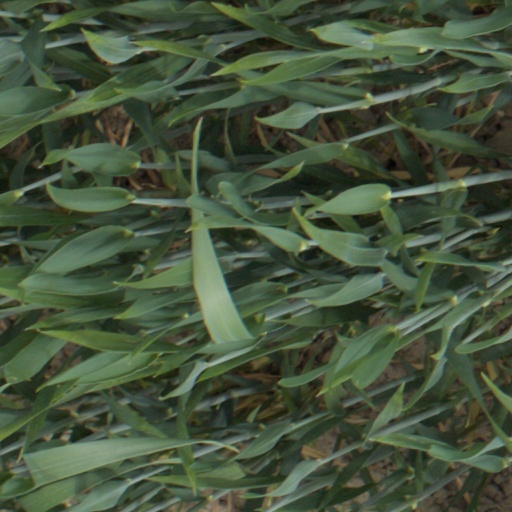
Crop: wheat